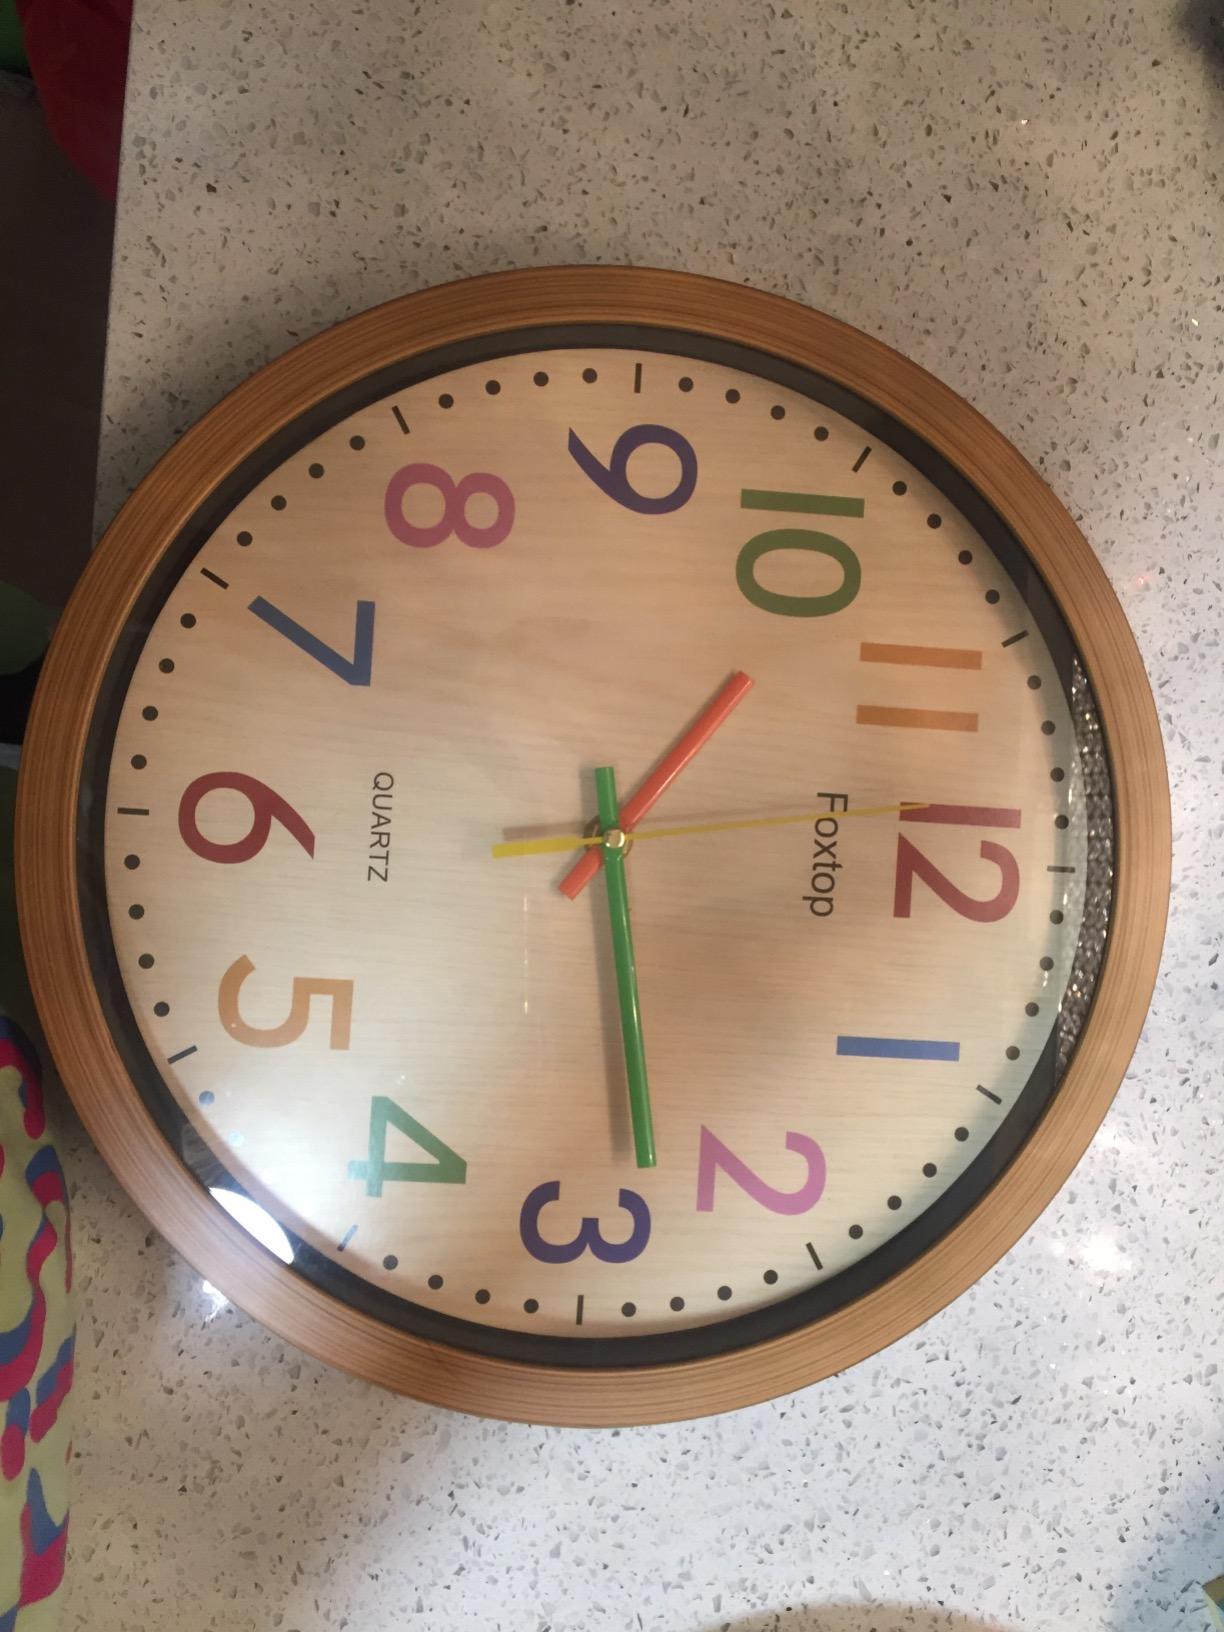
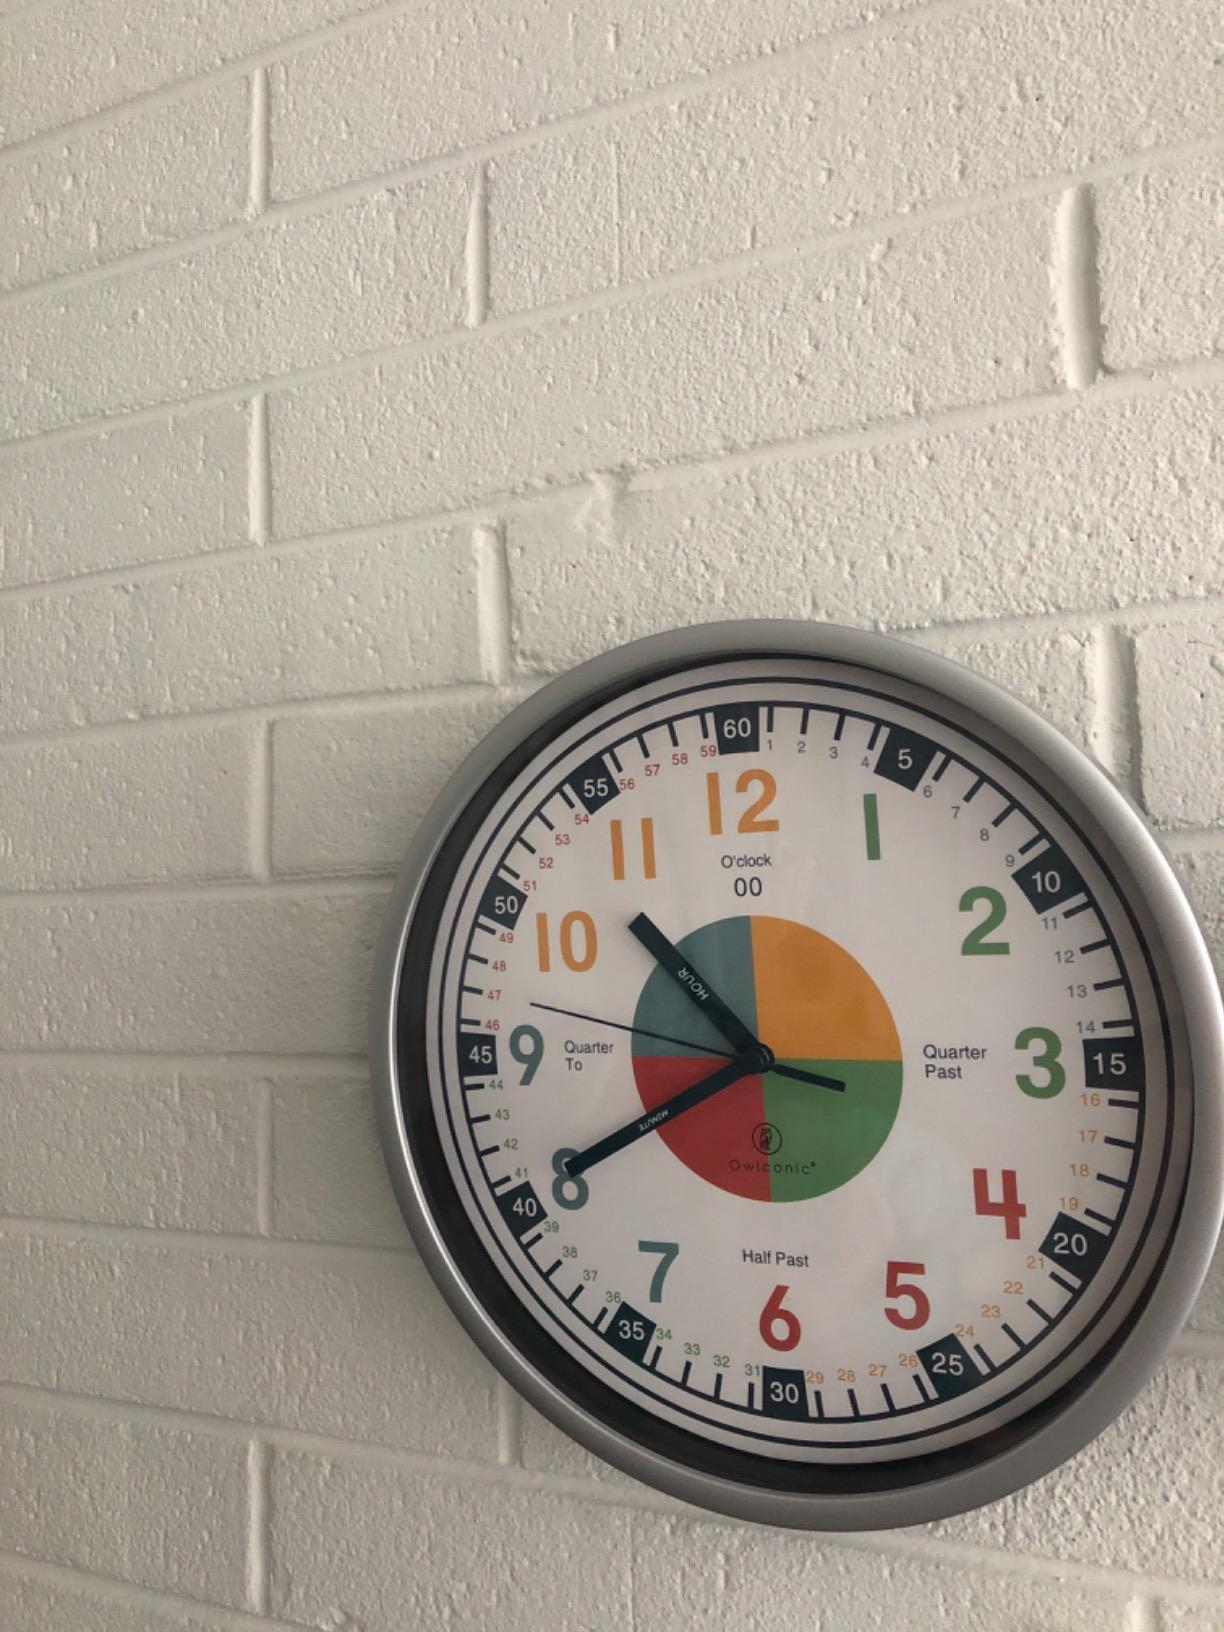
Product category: clock
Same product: no